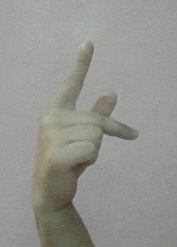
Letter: dha